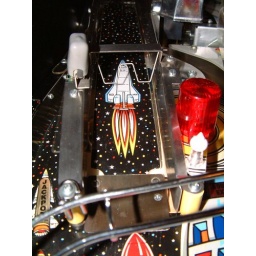
mashed shutle ramp metal plate and complete broken plastic under red lamp fix 640.jpg